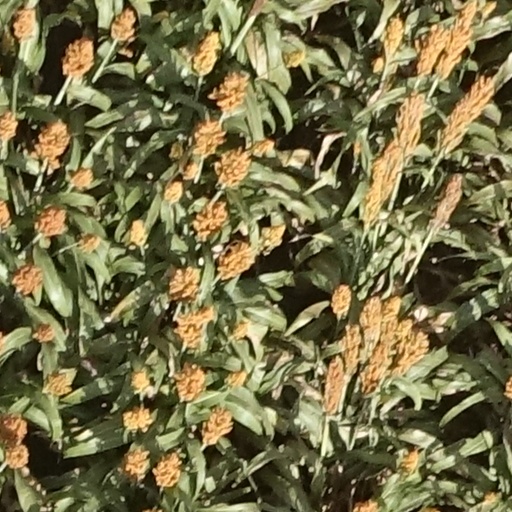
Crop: sorghum